Pomegranate

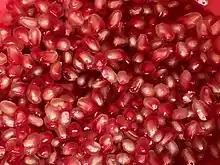
Pomegranate seeds are edible raw

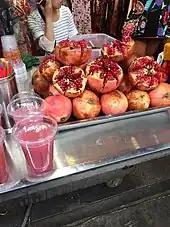
A stall selling pomegranate juice in Xi'an, China

Pomegranate juice can be sweet or sour, but most fruits are moderate in taste, with sour notes from the acidic ellagitannins contained in the juice. Pomegranate juice has long been a common drink in Europe and the Middle East, and is distributed worldwide. Pomegranate juice is also used as a cooking ingredient. In Syria, pomegranate juice is added to intensify the flavor of some dishes such as kibbeh safarjaliyeh.